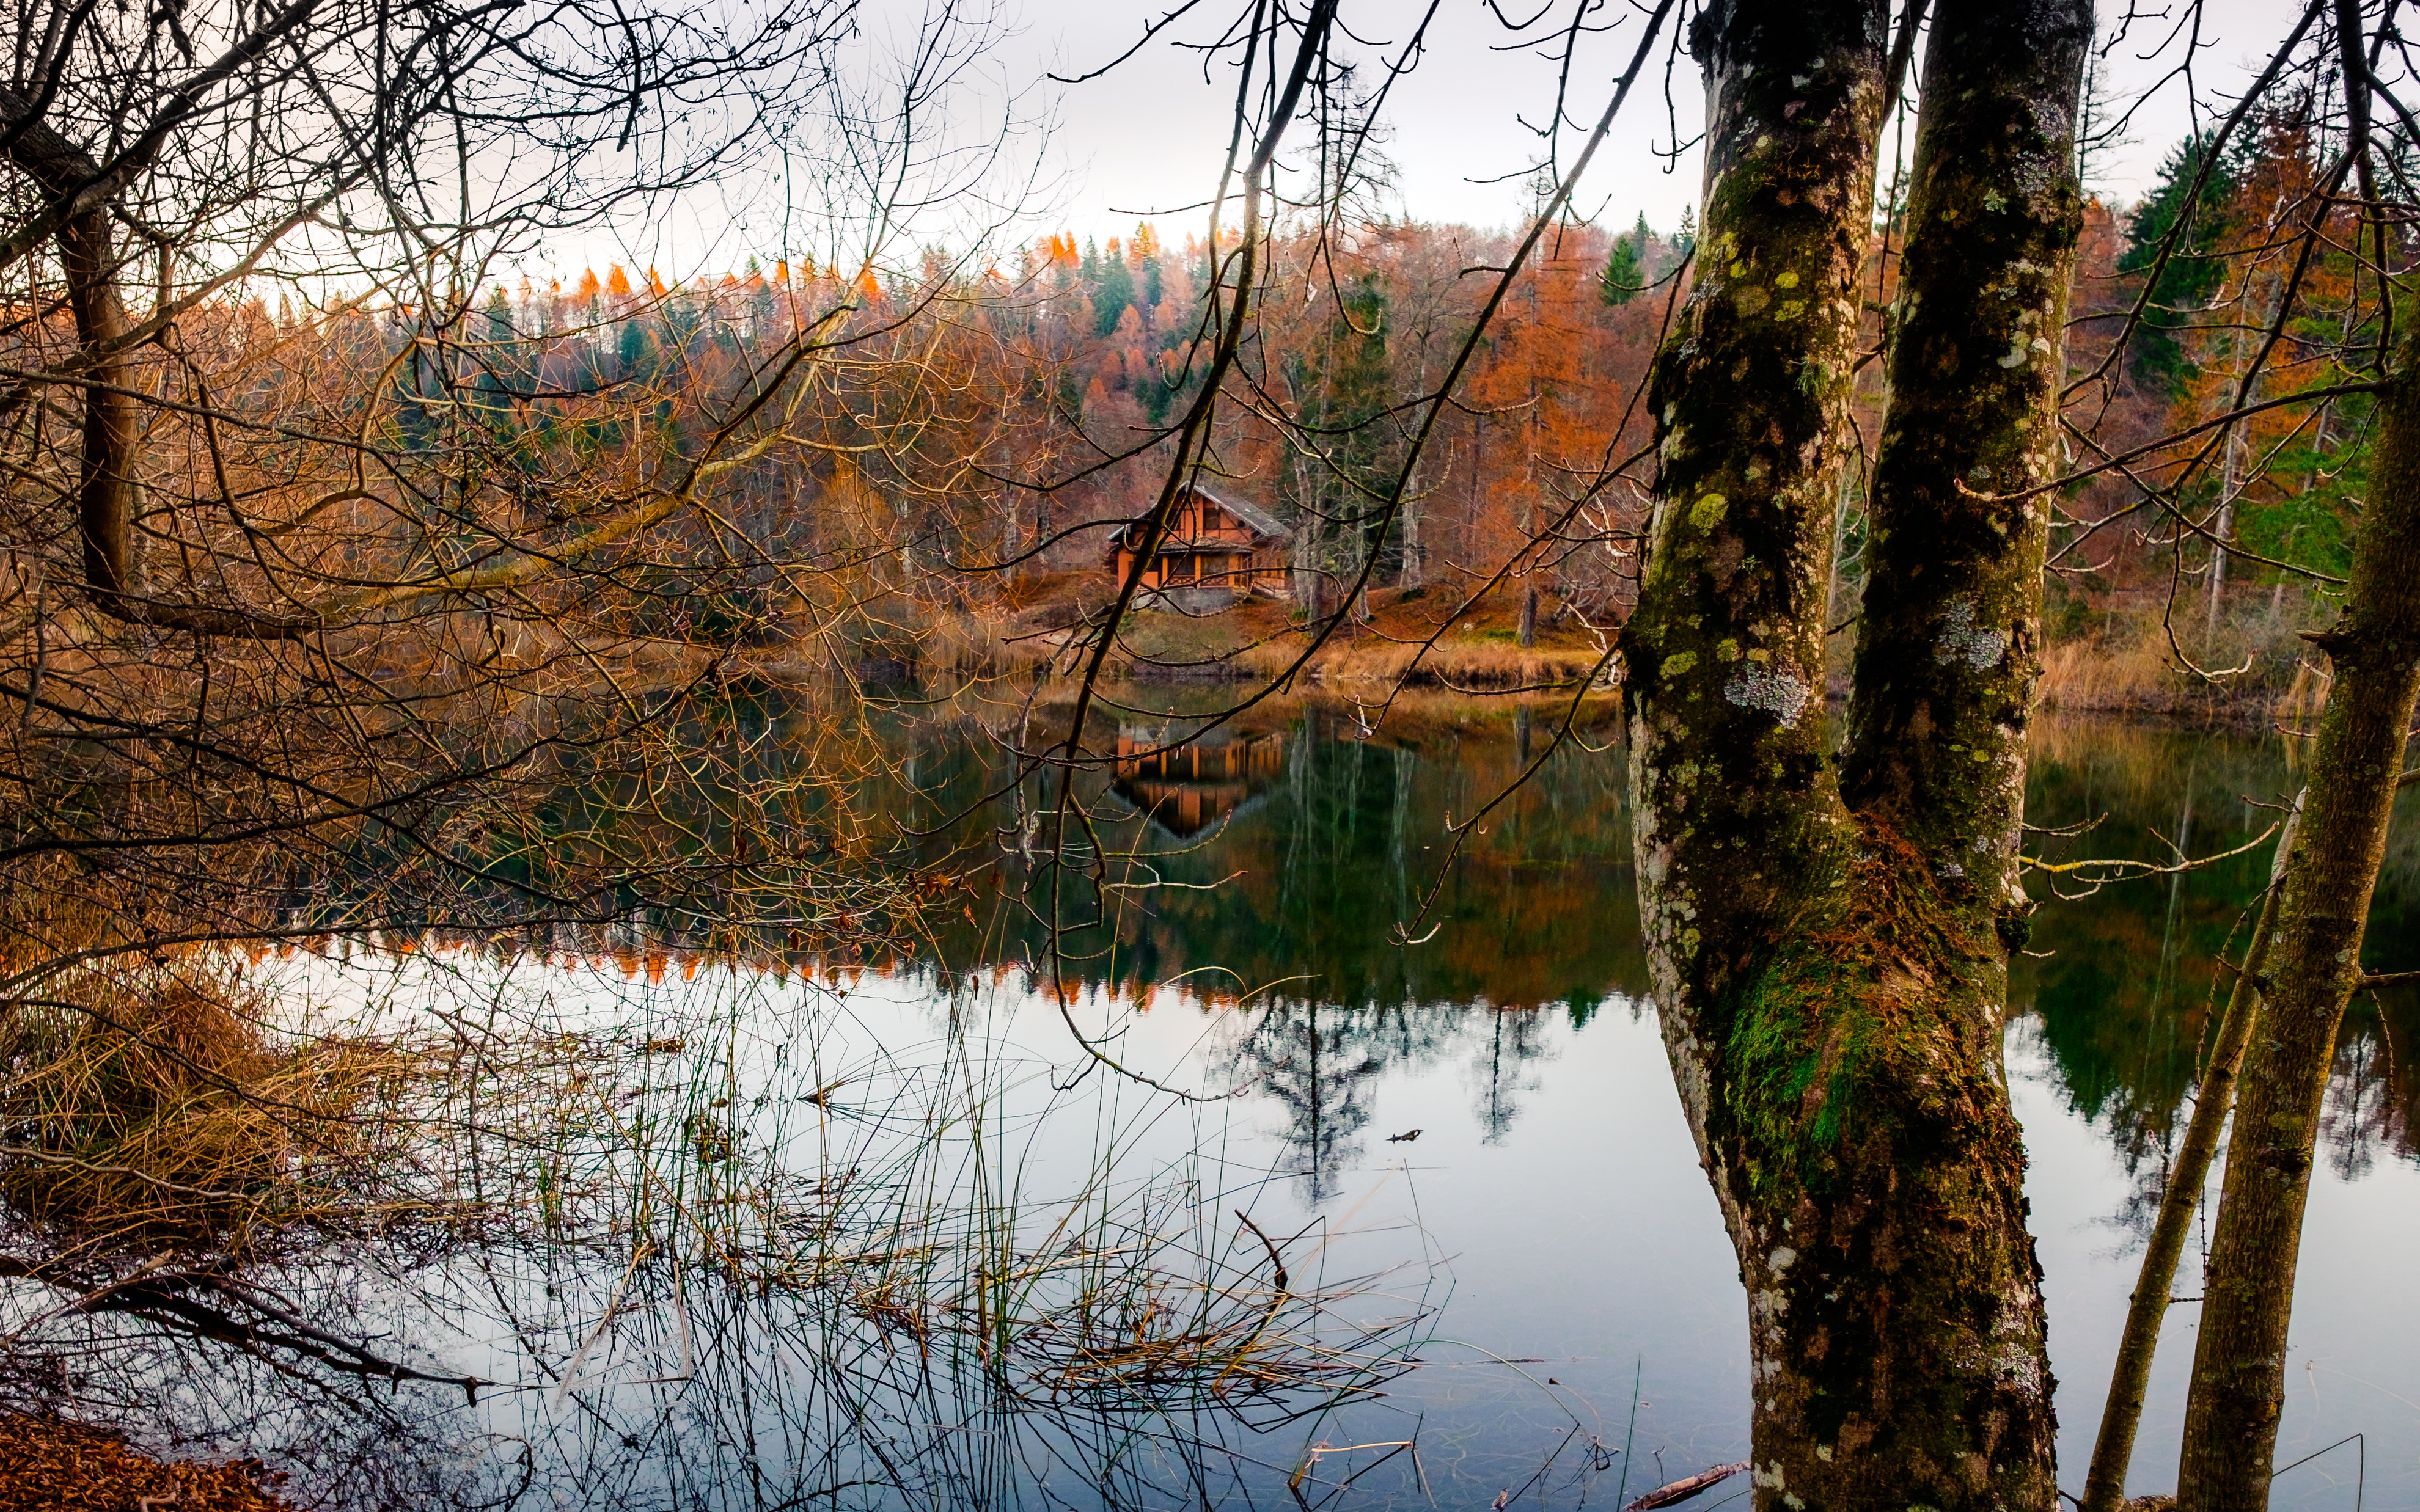
landscape, tree, water, nature, forest, swamp, wilderness, branch, winter, leaf, lake, river, pond, stream, reflection, autumn, season, wetland, woodland, habitat, ecosystem, natural environment, atmospheric phenomenon, woody plant